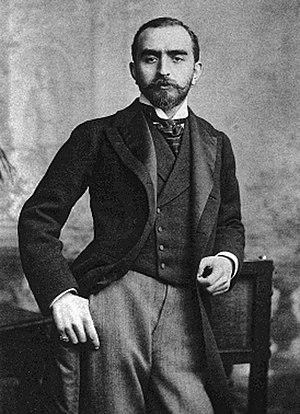
Le secteur de l'énergie en Irak est vital pour le pays : le pétrole fournit en 2016 la moitié du PIB irakien et 90 % des recettes publiques.
Iraq Petroleum Company est une compagnie pétrolière fondée en 1912, sous le nom de Turkish Petroleum Company, pour l'exploitation pétrolière au Moyen-Orient notamment dans l'Empire ottoman qui contrôlait alors l'essentiel des territoires.
Calouste Sarkis Gulbenkian est un financier arménien multi-millionnaire, né à Scutari le 23 mars 1869 et mort à Lisbonne le 20 juillet 1955.